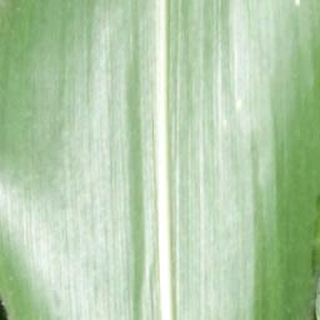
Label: healthy_corn